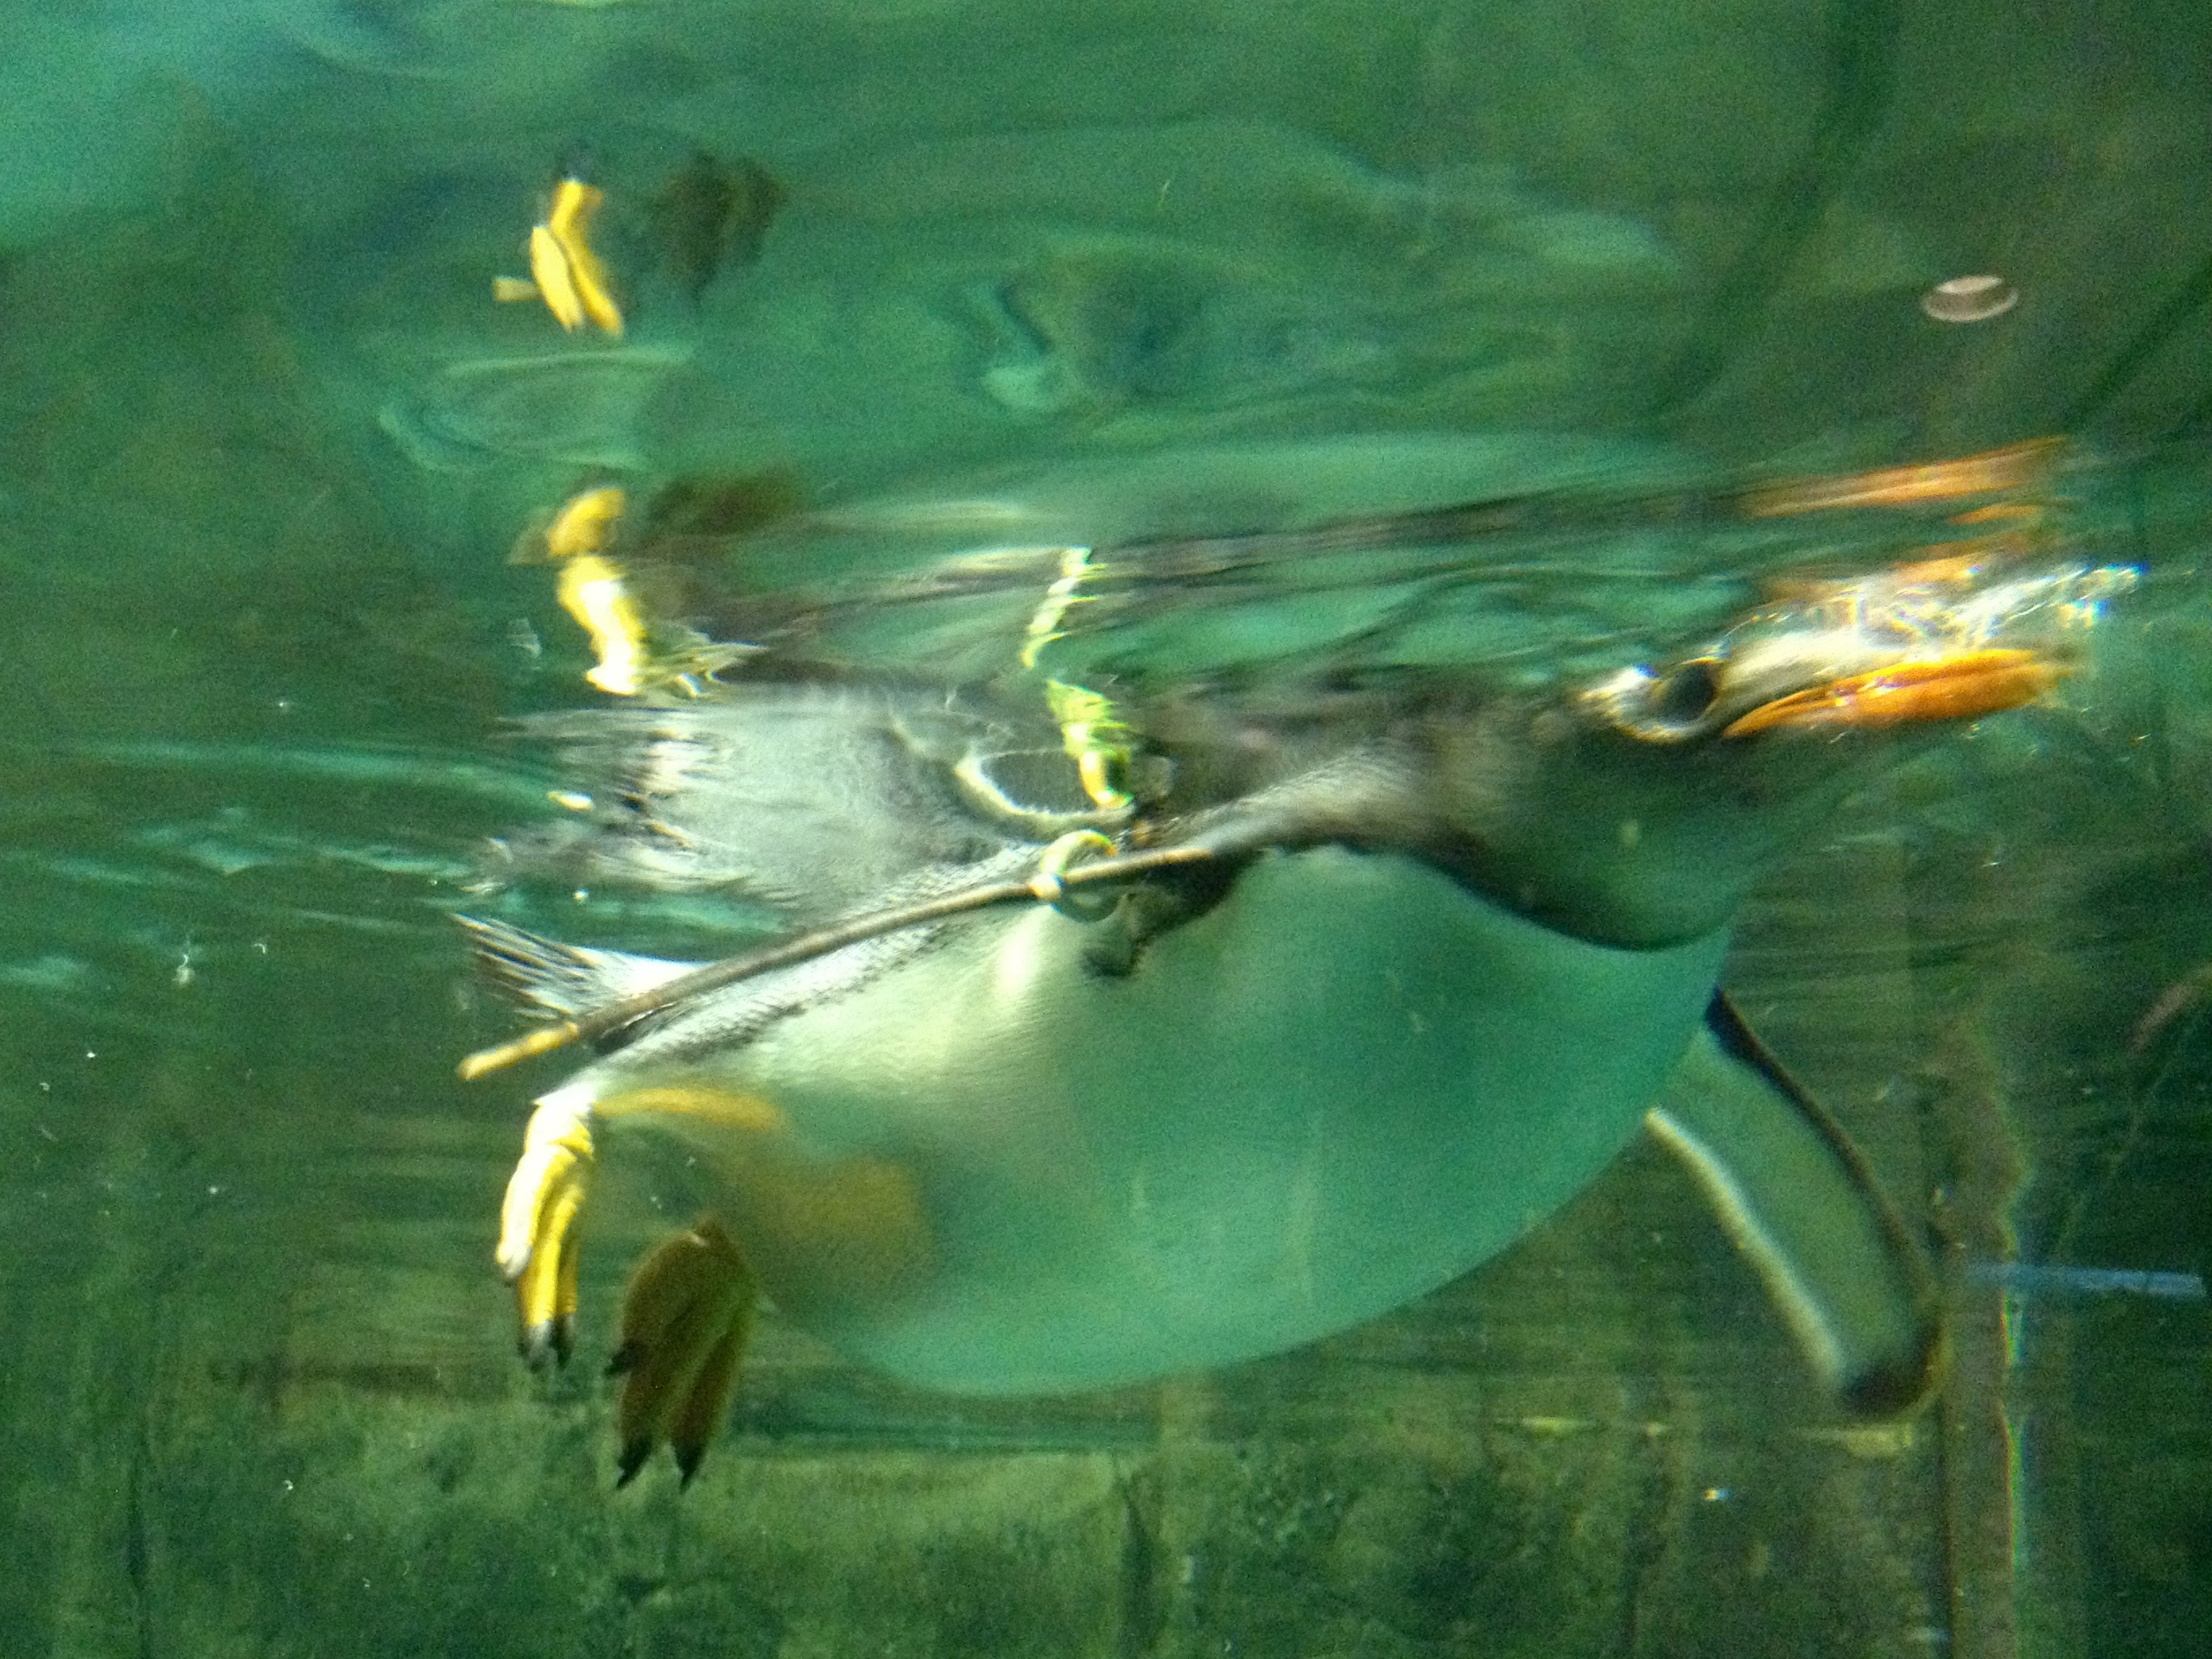
underwater, biology, fish, vertebrate, marine biology